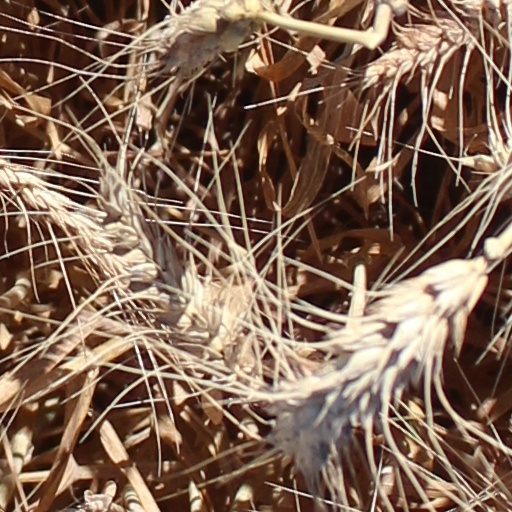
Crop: wheat